Roman road from Trier to Cologne

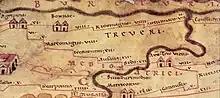
Section of the "Tabula Peutingeriana" (4th century) showing the Roman road from Trier to Cologne

The Roman road from Trier to Cologne is part of the "Via Agrippa", a Roman era long distance road network, that began at Lyon. The section from Augusta Treverorum (Trier) to the CCAA (Cologne), the capital of the Roman province of Germania Inferior, had a length of 66 Roman leagues (= 147 km). It is described in the "Itinerarium Antonini", the "itinerarium" by Emperor Caracalla (198–217), which was revised in the 3rd century, and portrayed in the "Tabula Peutingeriana" or Peutinger Table, the Roman map of the world discovered in the 16th century, which shows the Roman road network of the 4th century.